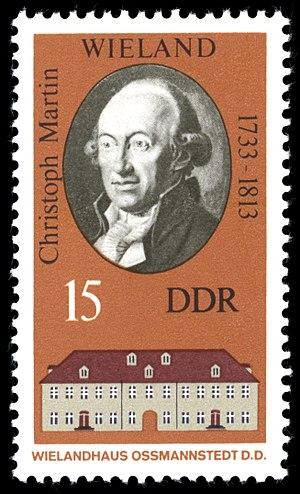
Cette liste recense les personnalités figurant sur les timbres-poste d'Allemagne fédérale, de la République Démocratique d'Allemagne, des diverses zones d'occupation alliées, de la Sarre, du Troisième Reich, de la République de Weimar, de l'Empire Allemand ainsi que des divers petits royaumes qui l'ont précédé.